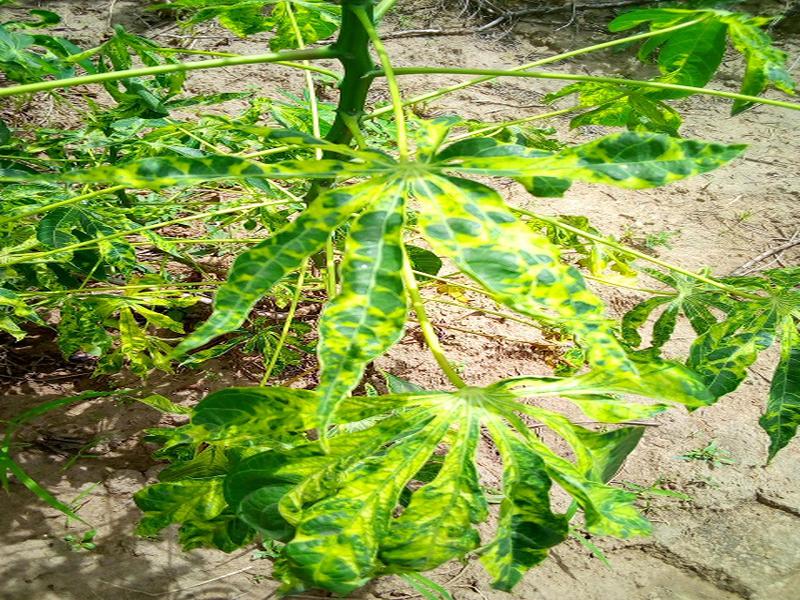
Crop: cassava
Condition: mosaic_disease